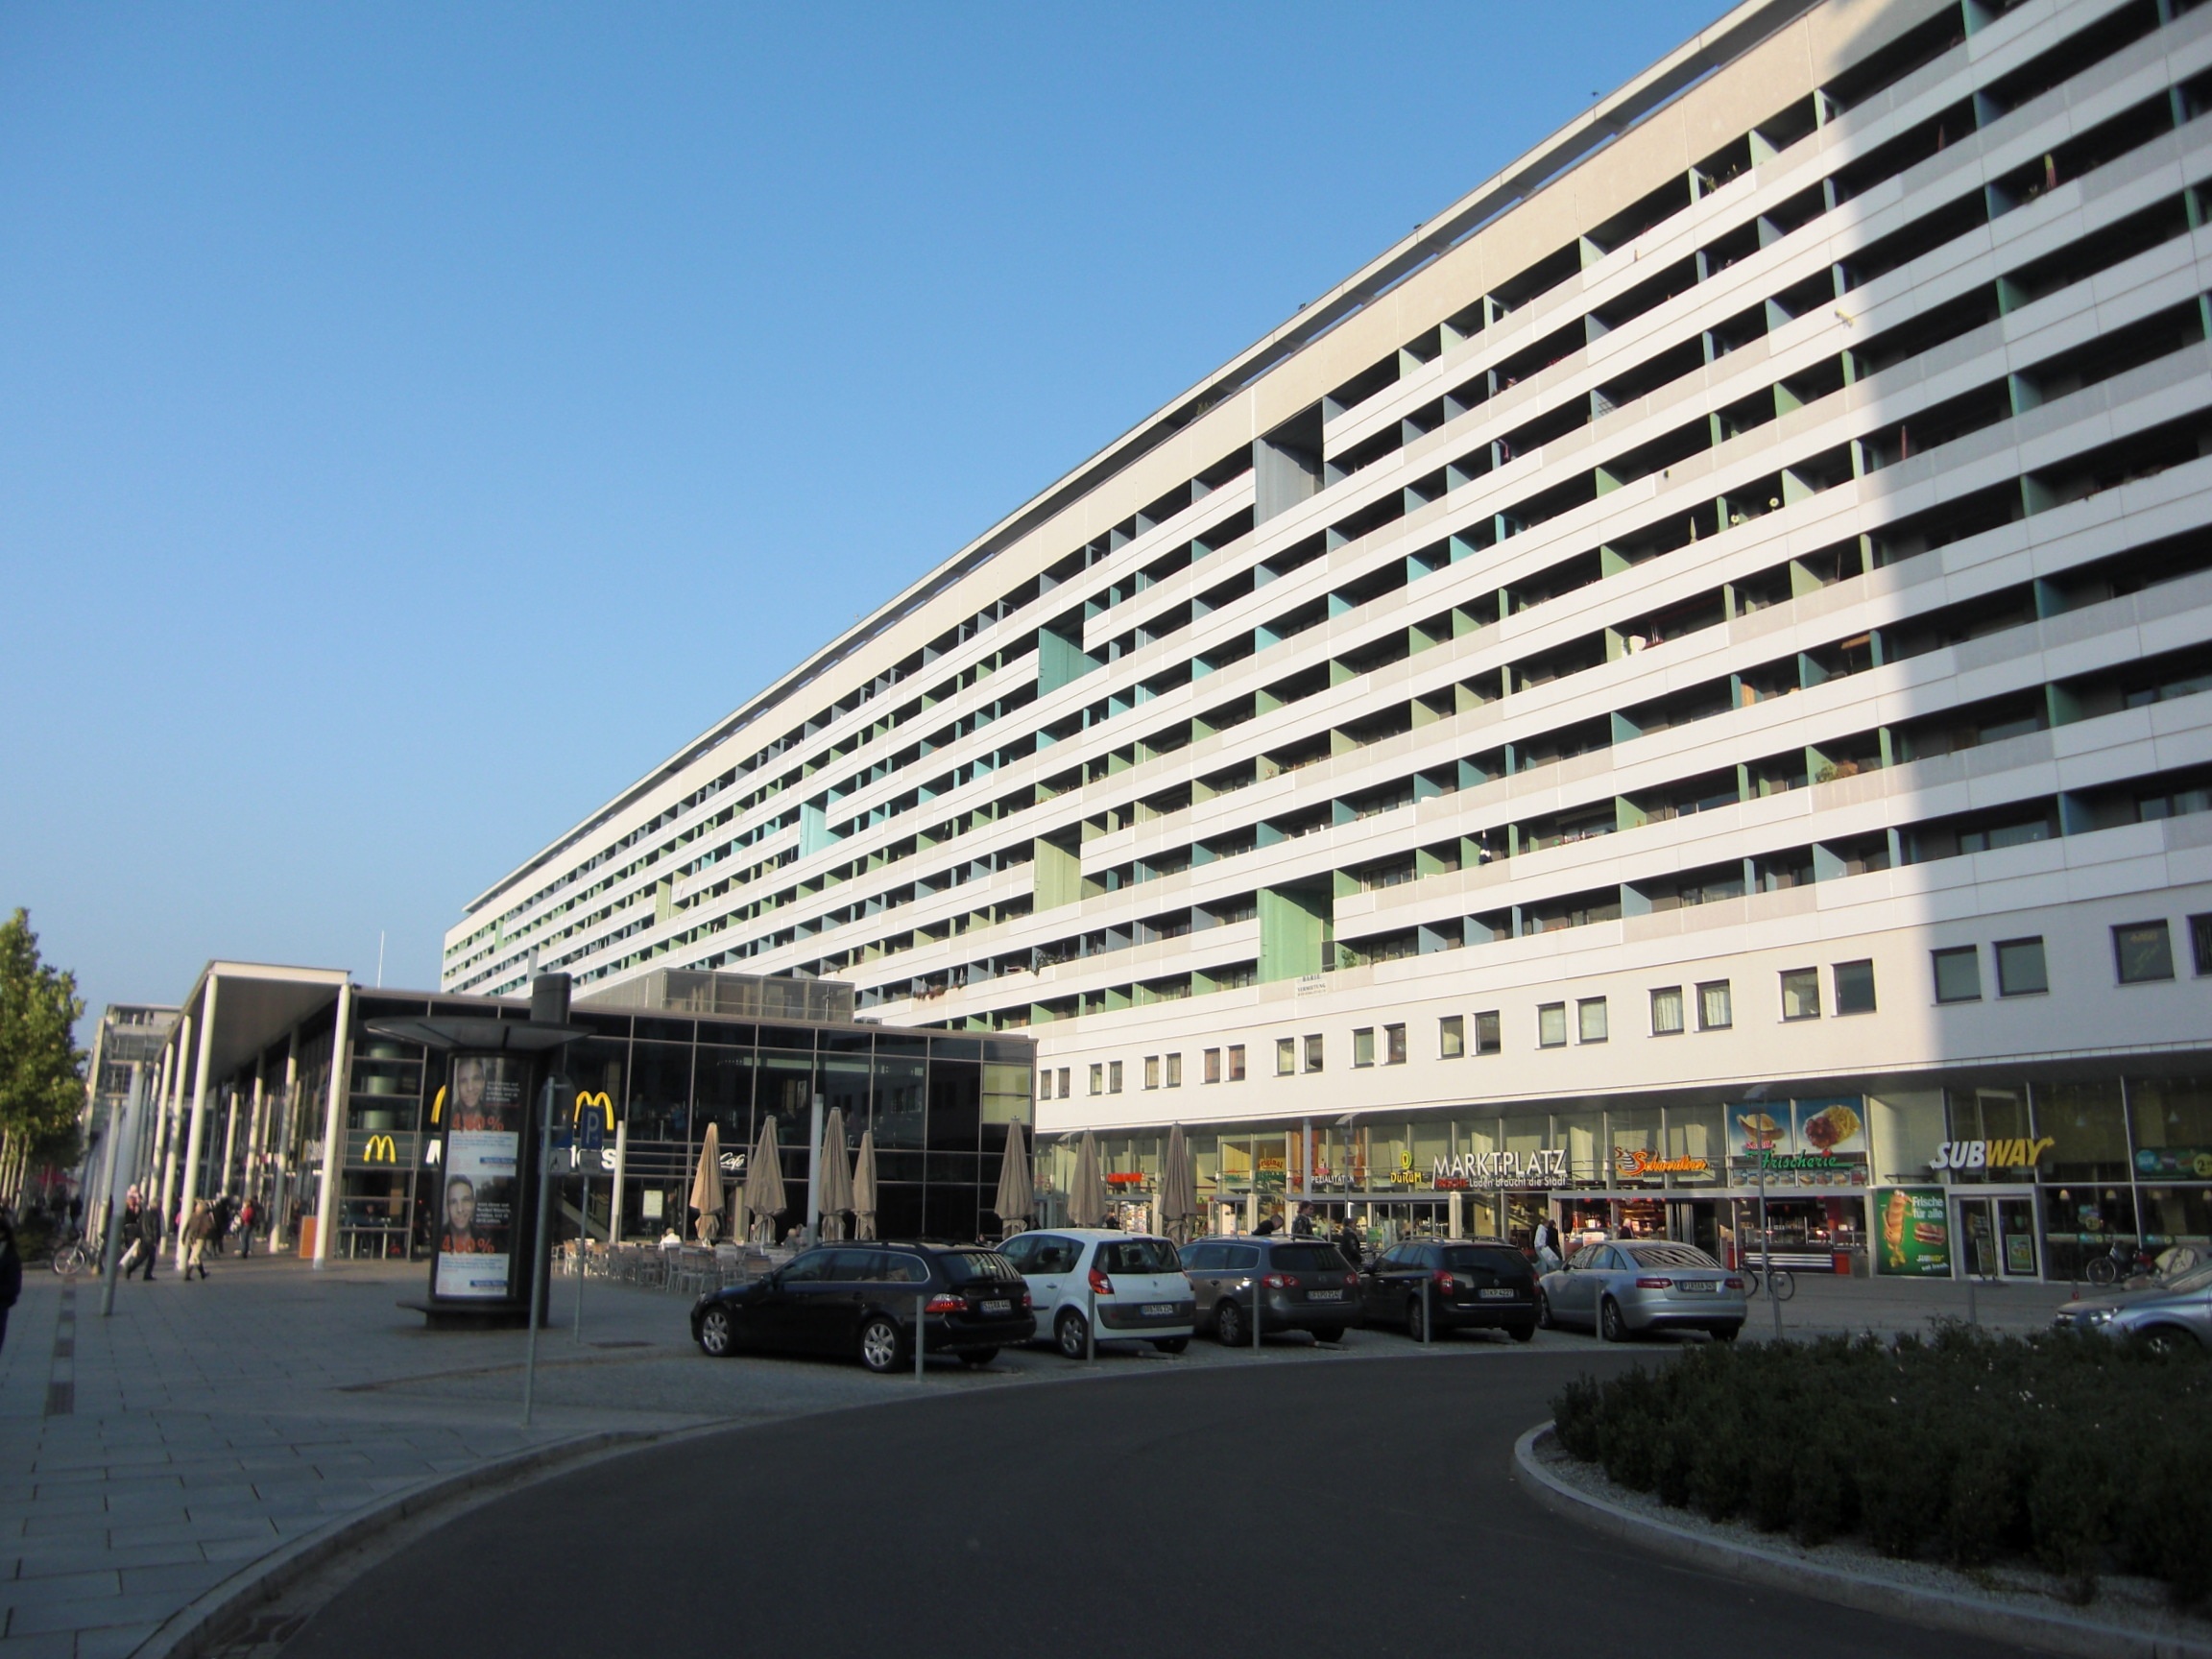
architecture, building, city, downtown, plaza, tower block, headquarters, saxony, dresden, ddr, condominium, neighbourhood, prefab, residential area, human settlement, metropolitan area, gdr buildings